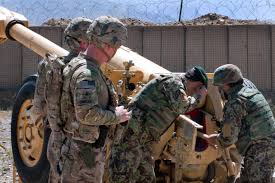
Label: D-30